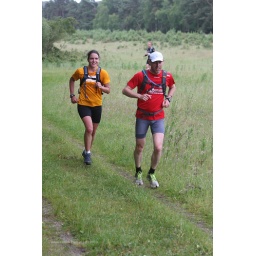
50km rennen over de Veluwe met Jacomina en Chantal (foto) Foto's van en door Wim Derksen (AV34.nl)